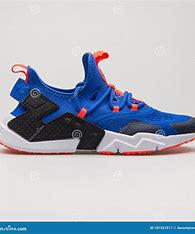
Brand: Nike
Model: Air Huarache Drift